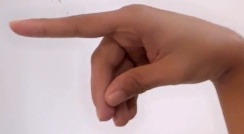
ASL sign: P